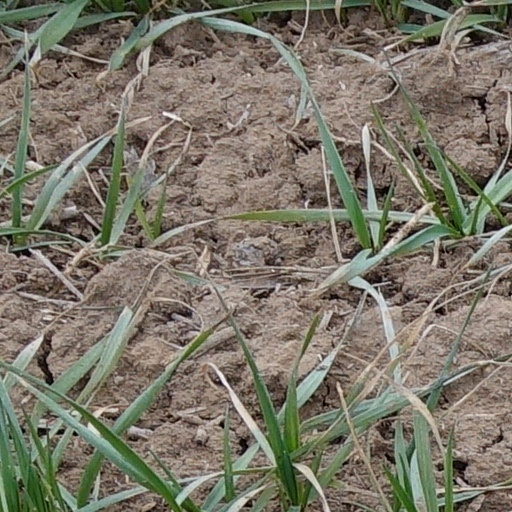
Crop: wheat